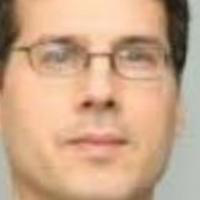
Age group: age 31-40